National Weather Service Baltimore/Washington

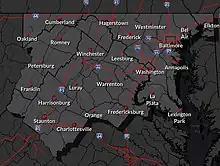
The National Weather Service Office in Sterling, Virginia's forecast area includes the District of Columbia, much of Maryland, Northern Virginia, and eastern West Virginia.

The National Weather Service Baltimore/Washington forecast office provides programming for eight NOAA Weather Radio stations.